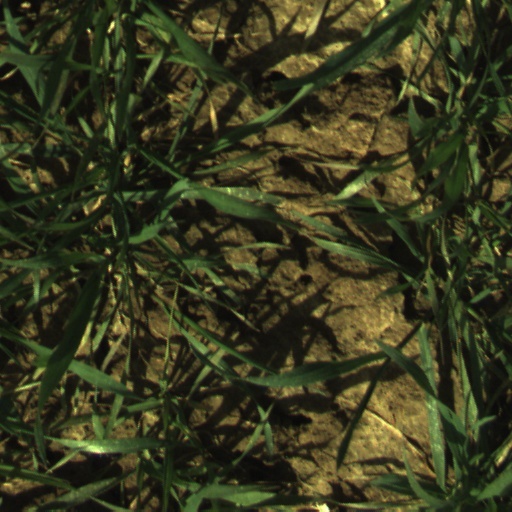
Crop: wheat